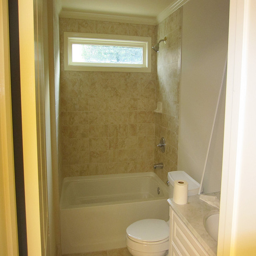
A bathroom that has a toilet and bathtub.
Doorway view to a bathroom with a tub, sink and toilet.
A bathtub and toilet that are sitting in a bathroom.
A thin, wide window is above the bathtub in the small bathroom.
Unused, unfurnished bathroom, such as right after construction.